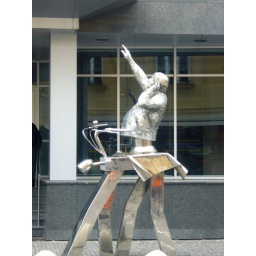
walking down the street in Bratislava I noticed a funny sculpture of a half-man half-machine.